History of Lance Armstrong doping allegations

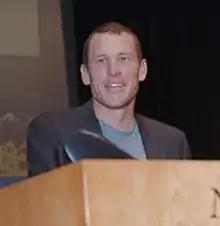
Lance Armstrong

For much of the second phase of his career, American cyclist Lance Armstrong faced constant allegations of doping, including doping at the Tour de France and in the Lance Armstrong doping case. Armstrong vehemently denied allegations of using performance enhancing drugs for 13 years, until a confession during a broadcast interview with Oprah Winfrey in January 2013, when he finally admitted to all his cheating in sports, stating, "I view this situation as one big lie that I repeated a lot of times".